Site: brandenburg
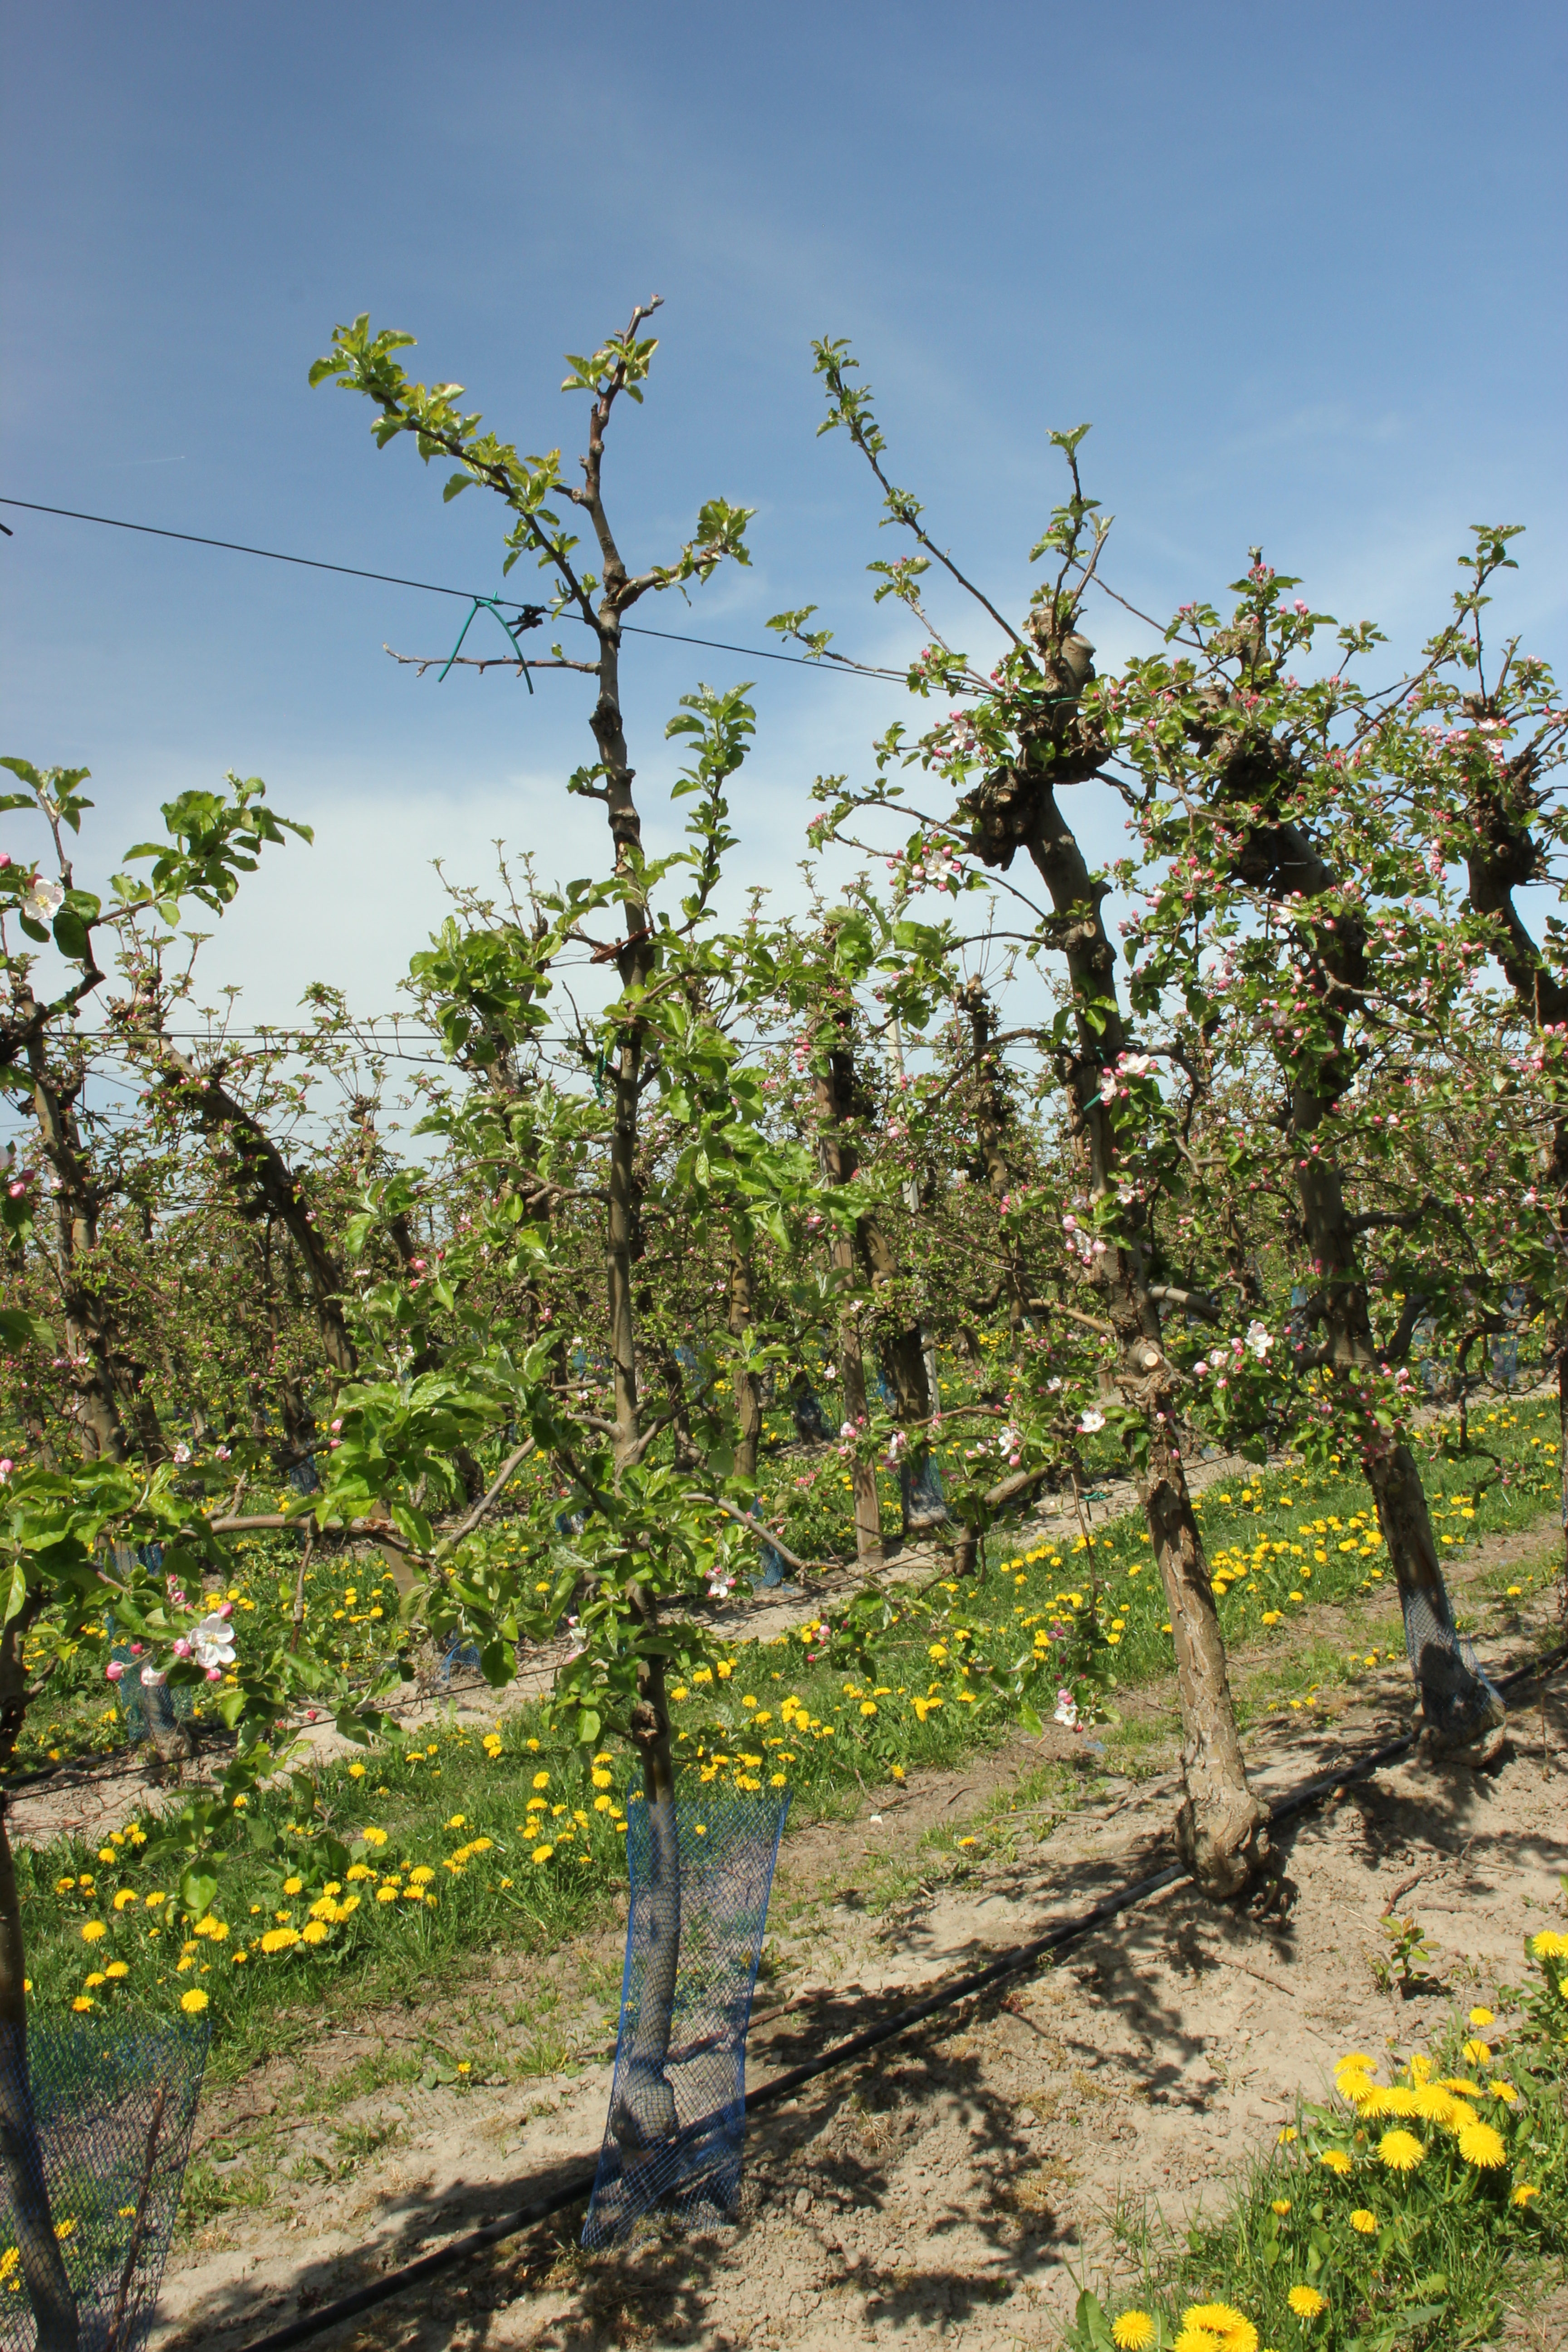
Growth stage (BBCH 57): Inflorescence emergence